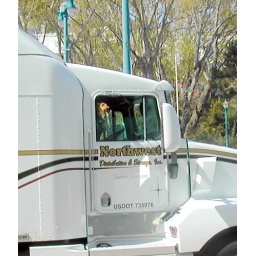
A huge truck and a tiny .. but effective guard dog seen in San Francisco